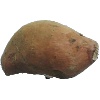
Label: potato_sweet